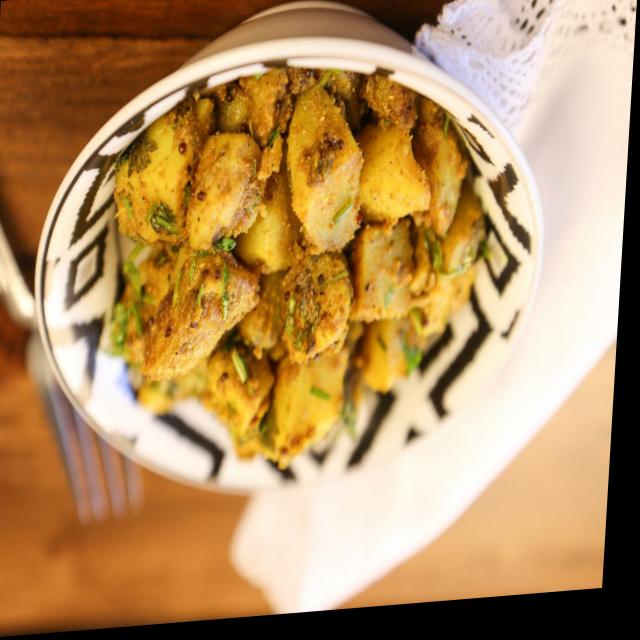
Dish: aloo_masala